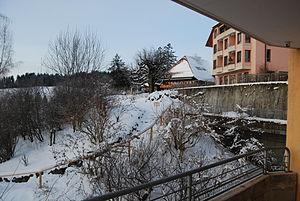
Rüttihubelbad est un centre culturel, social et de congrès situé sur le territoire de la commune bernoise de Walkringen, en Suisse.